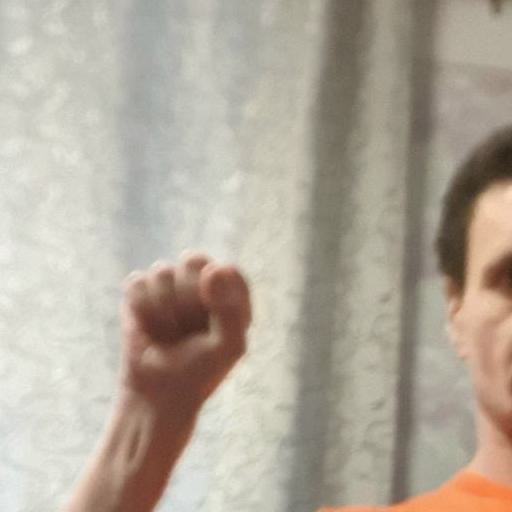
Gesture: fist